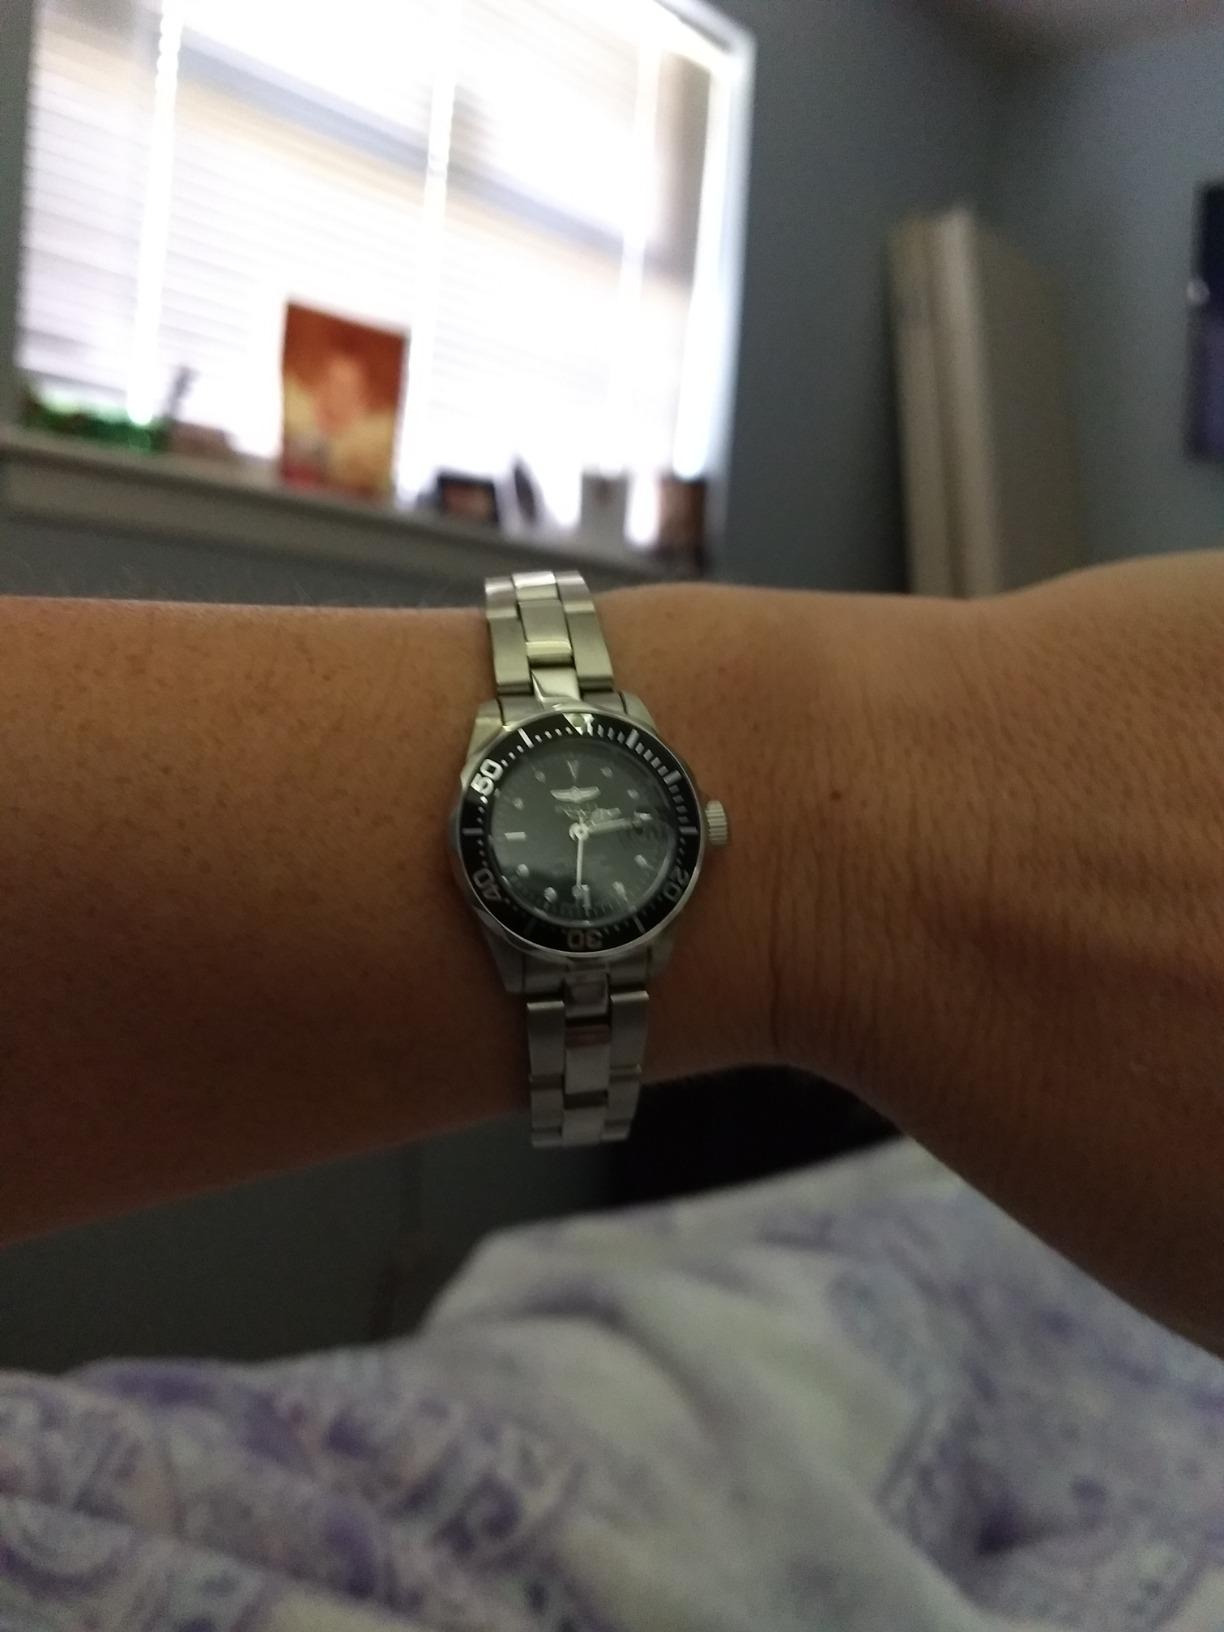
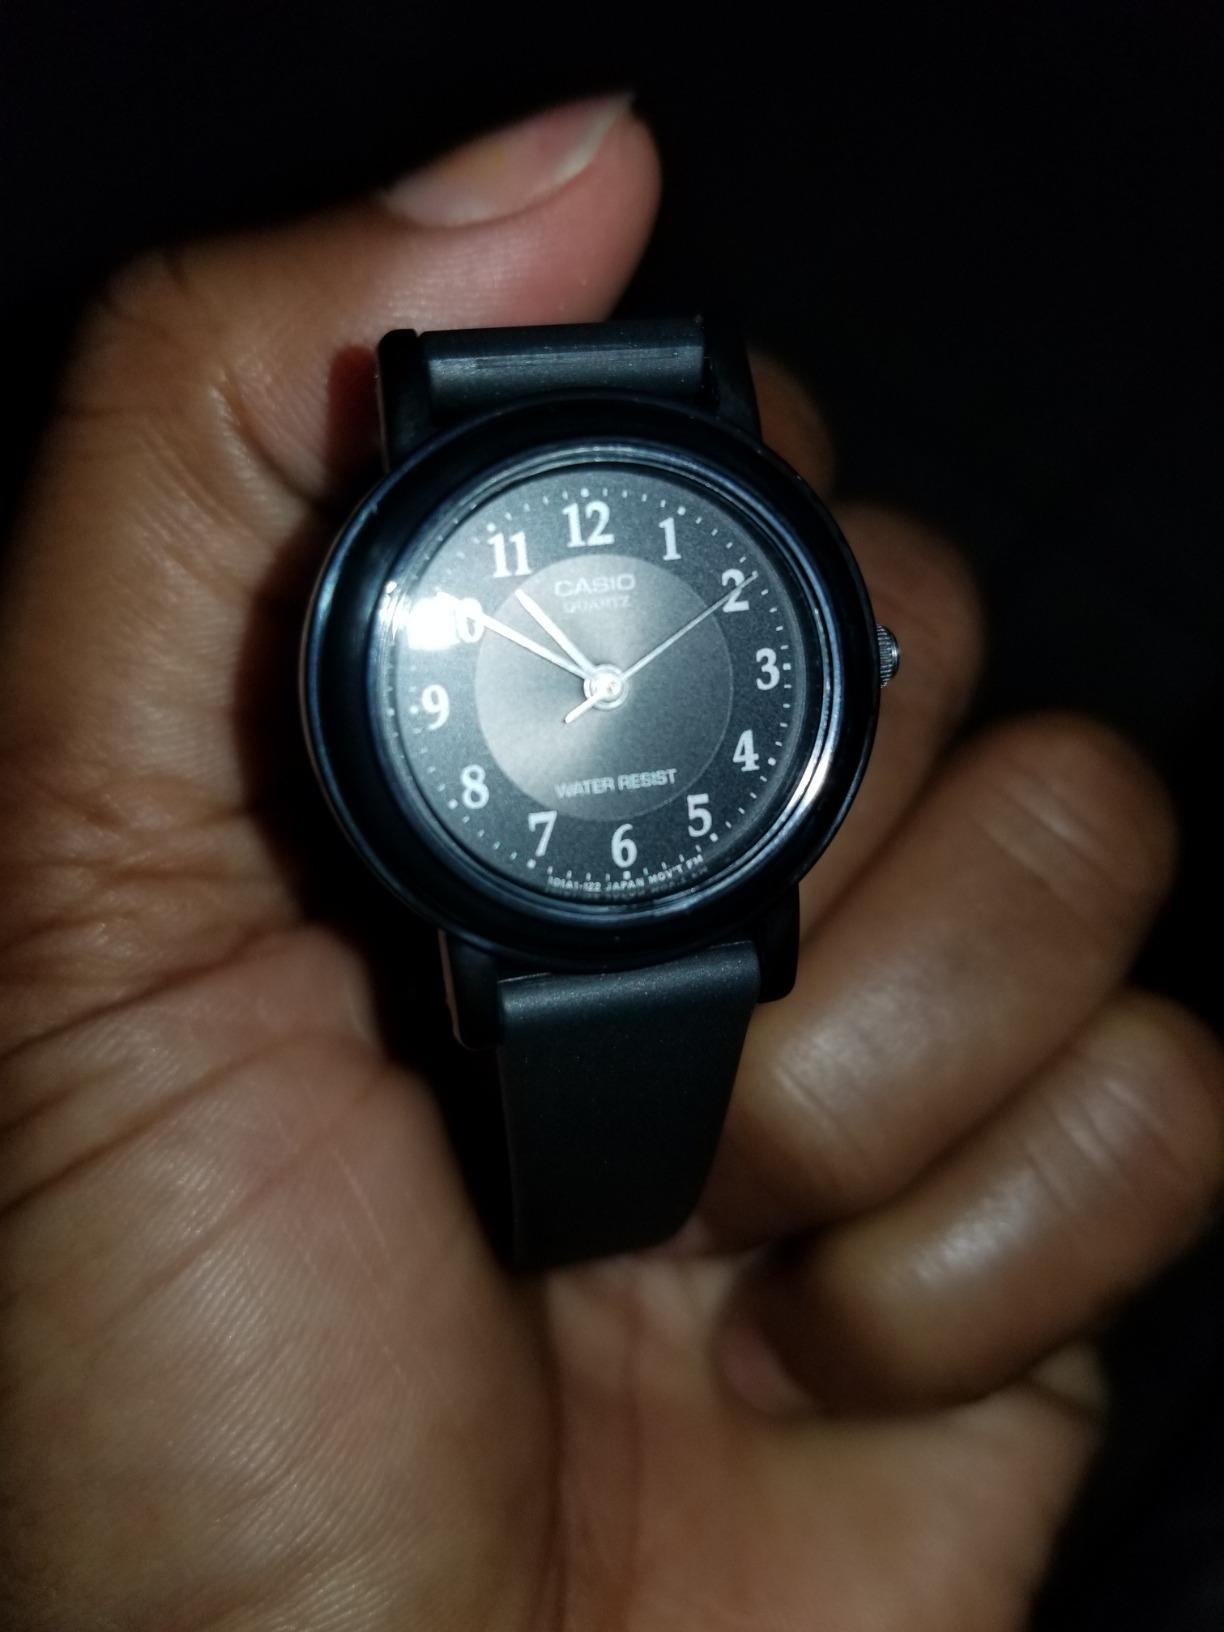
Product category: accessories_watch
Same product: no